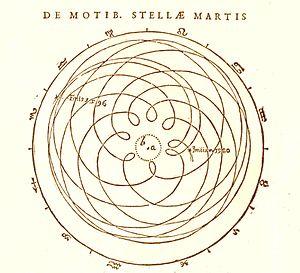
Mars est la quatrième planète par ordre croissant de la distance au Soleil et la deuxième par ordre croissant de la taille et de la masse. Son éloignement au Soleil est compris entre 1,381 et 1,666 UA, avec une période orbitale de 669,58 jours martiens.